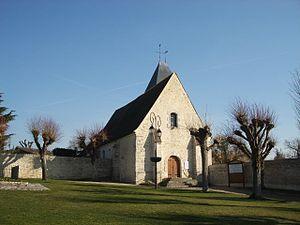
Bueil est une commune française située dans le département de l'Eure, en région Normandie.